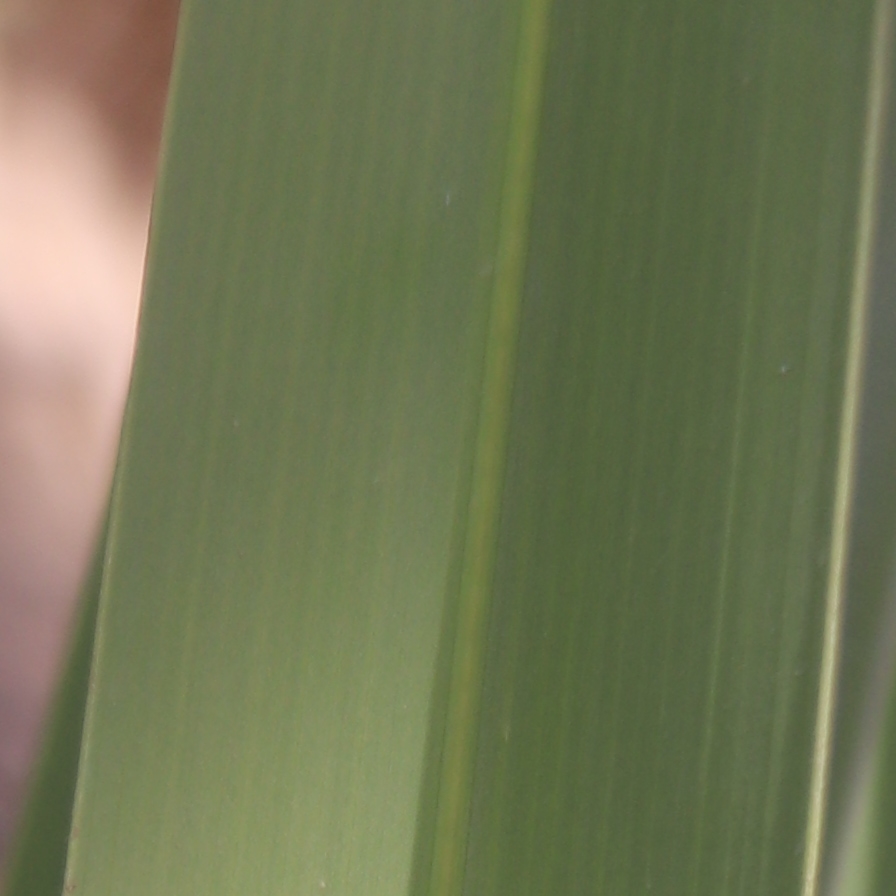
Label: Healthy